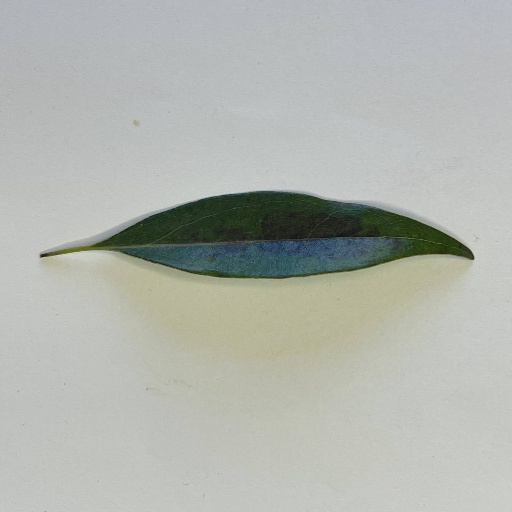
Species: Camphor
Leaf condition: Healthy Leaf